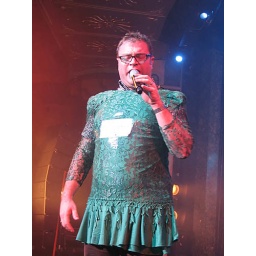
Steven in yet another green dress thrown on the stage during $1M. Thursday, January 18, 2007. Follies Theater